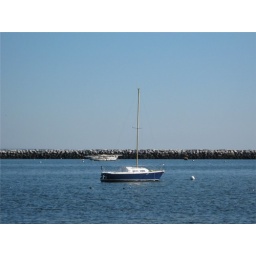
blue sailboat I fancy near the Provincetown breakwater